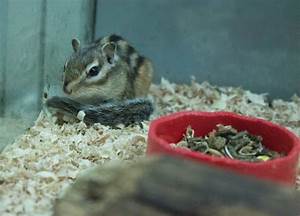
Label: scoiattolo